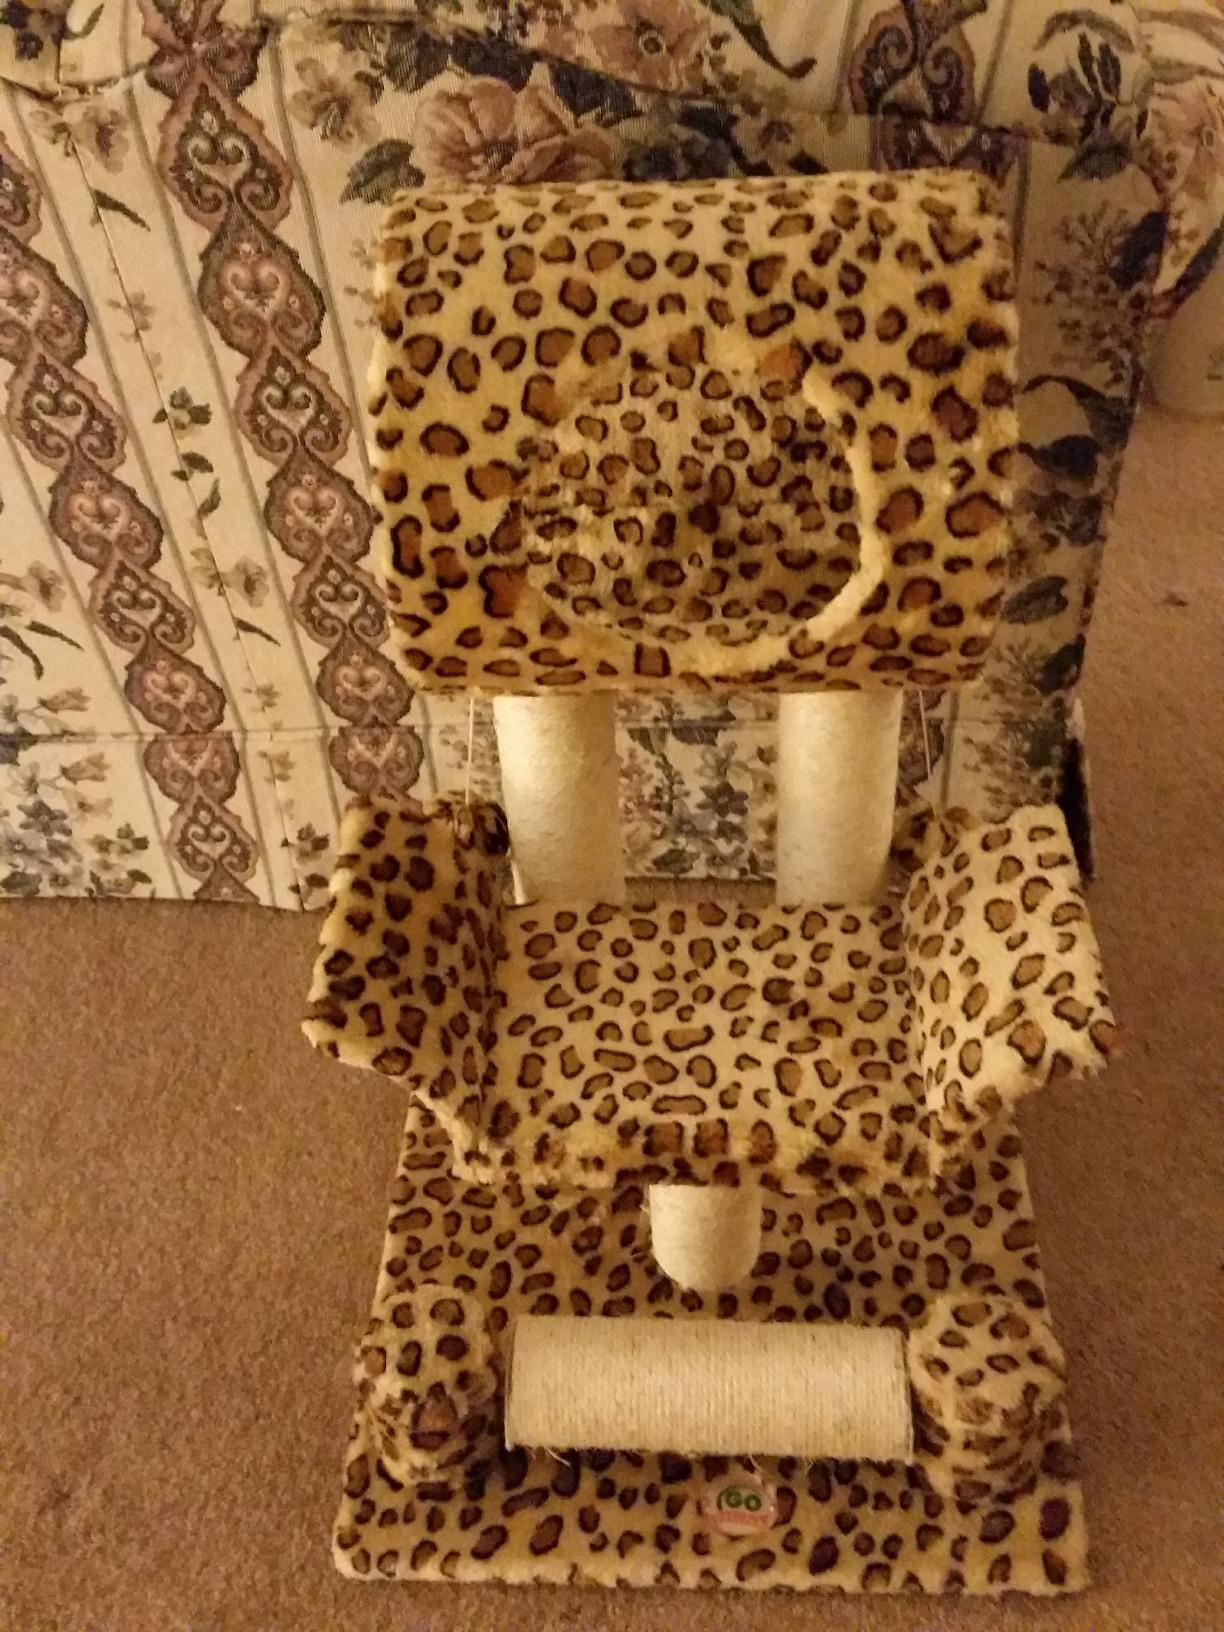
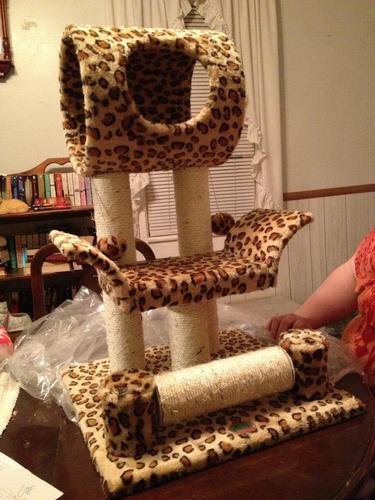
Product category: items_cat tree
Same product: yes